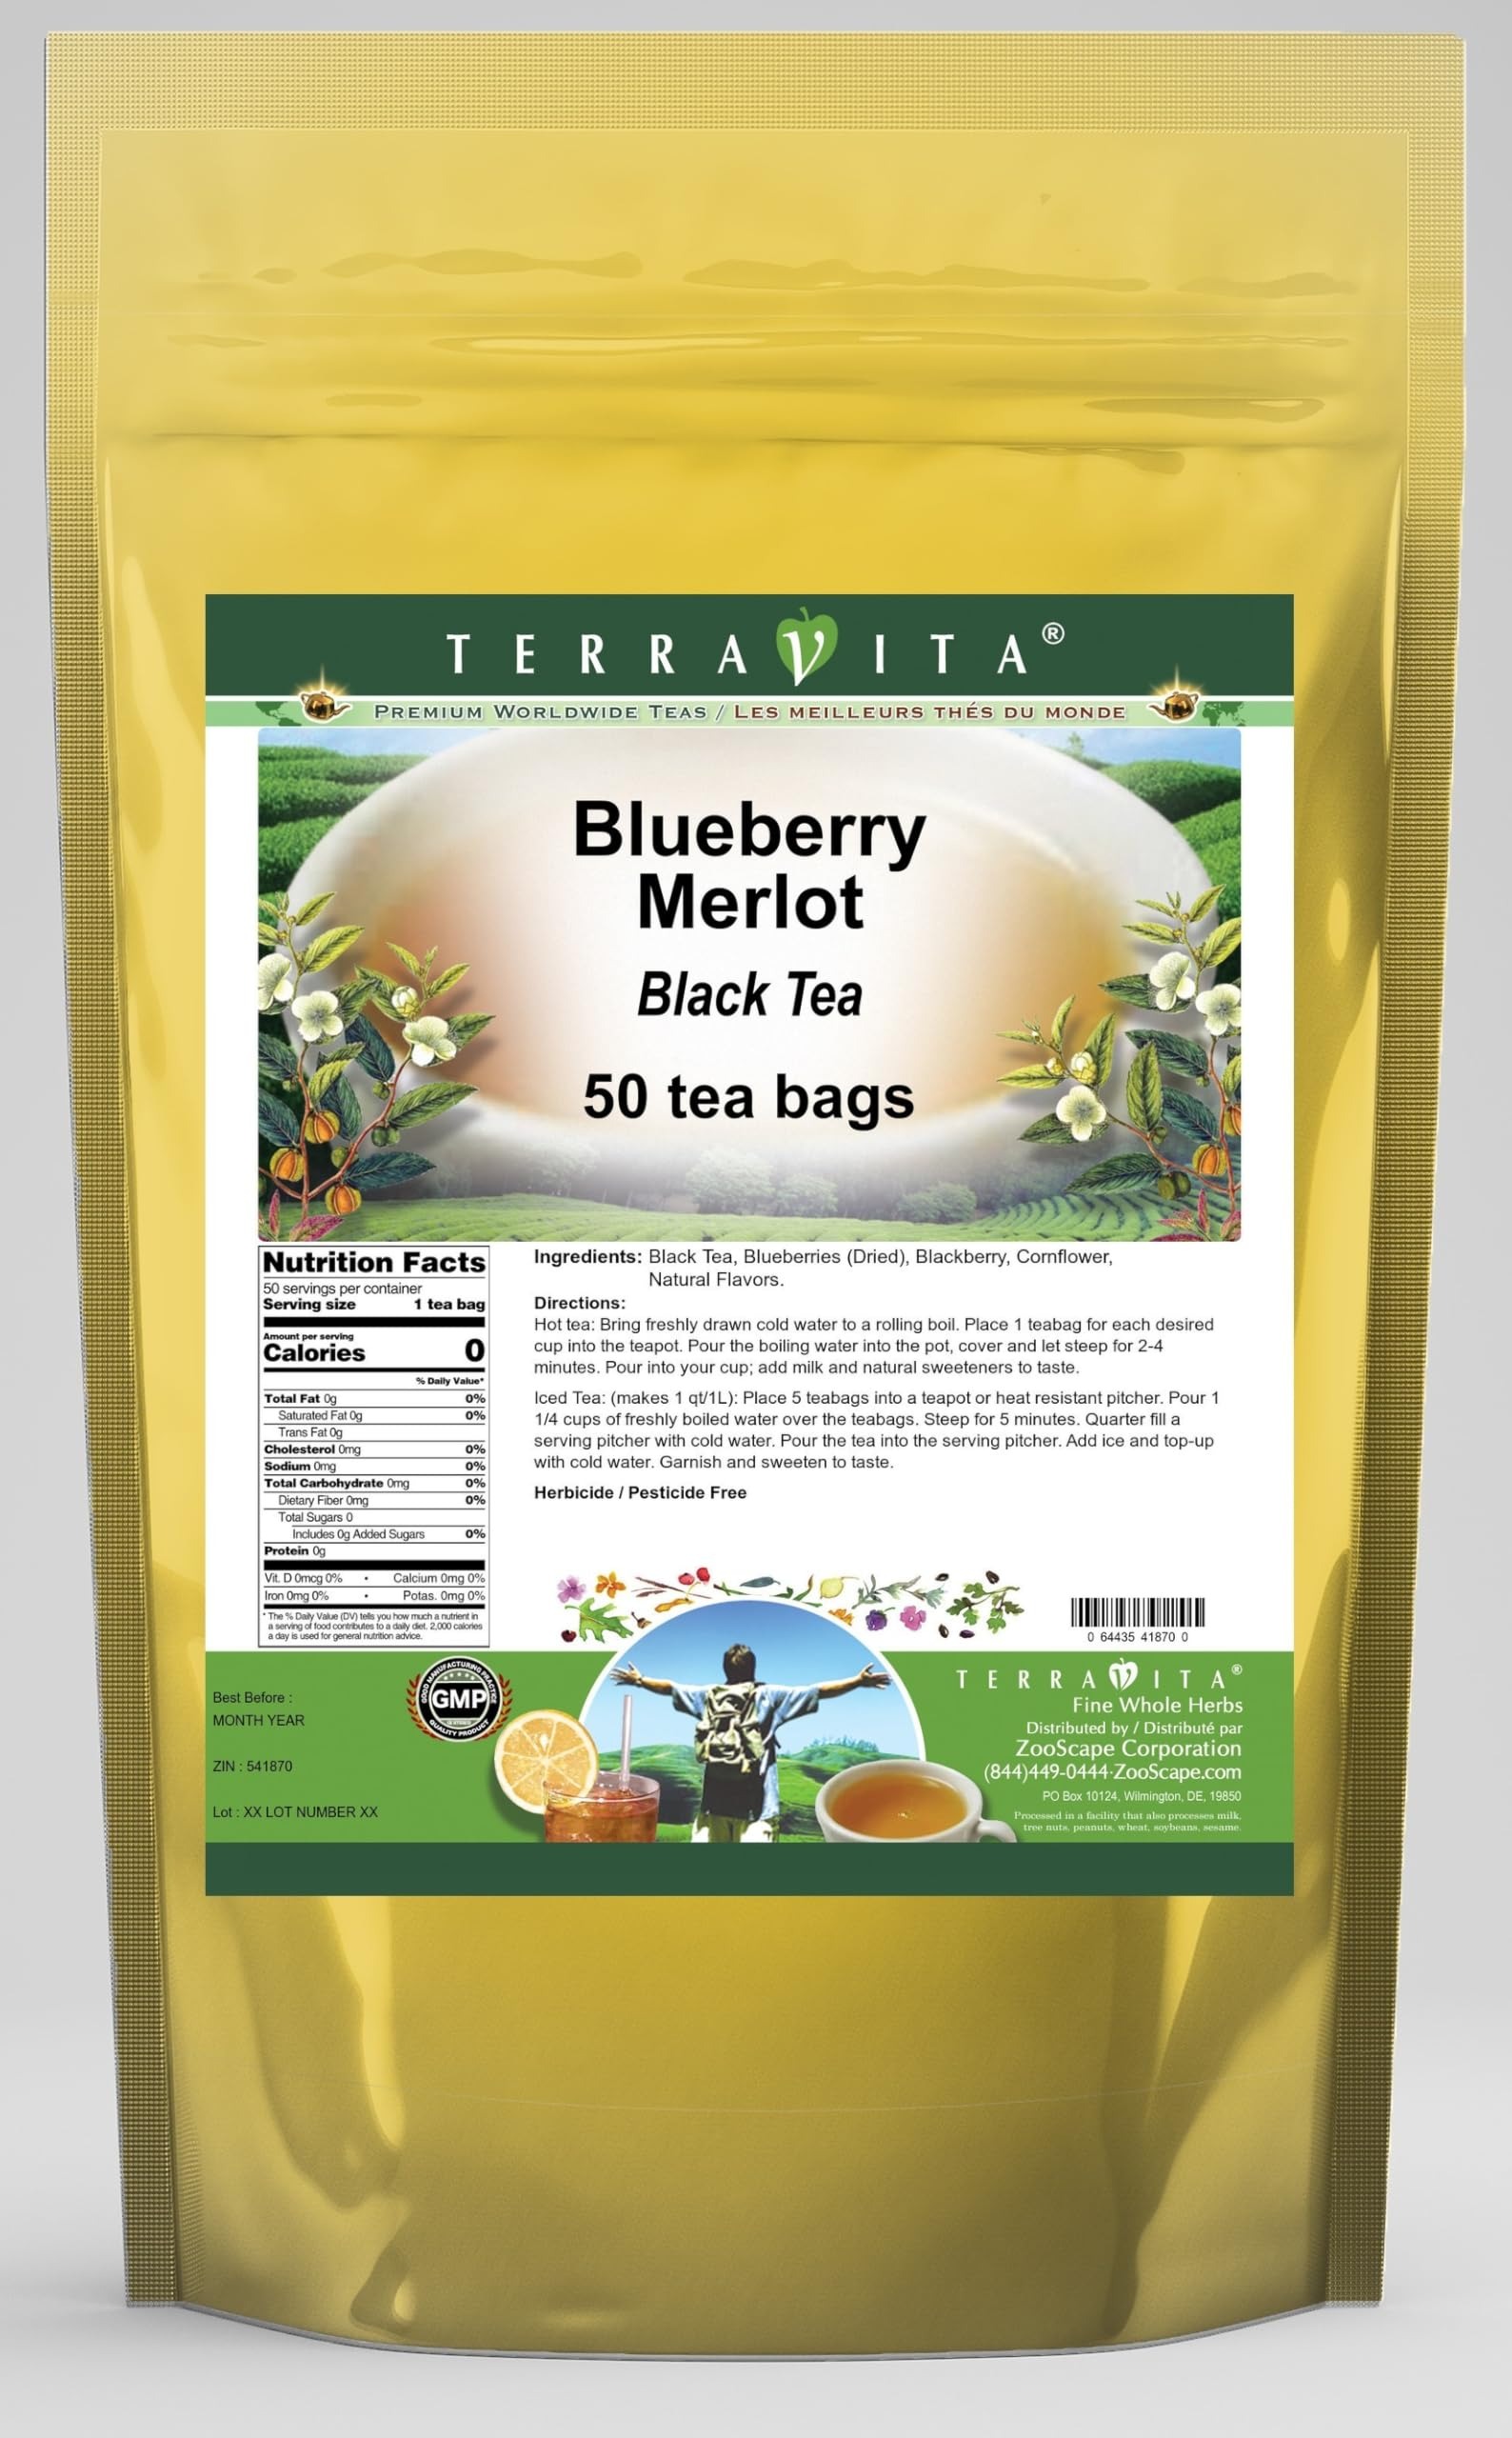
Item Name: Blueberry Merlot Black Tea (50 tea bags, ZIN: 541870) - 3 Pack
Bullet Point 1: Our Blueberry Merlot Black Tea is a tasty flavored Black tea with Blueberries, Blackberry and Cornflower that has a refreshing taste that will impress you! The unique Blueberry Merlot taste is delicious! - Ingredients: Black tea, Blueberries, Blackberry, Cornflower and Natural Blueberry Merlot Flavor.
Bullet Point 2: No fillers.
Bullet Point 3: Manufacturer: TerraVita
Bullet Point 4: Size: 50 tea bags
Bullet Point 5: Black Tea Bags - Packed in a convenient upright pouch!
Product Description: Our Blueberry Merlot Black Tea is a tasty flavored Black tea with Blueberries, Blackberry and Cornflower that has a refreshing taste that will impress you! The unique Blueberry Merlot taste is delicious! - Ingredients: Black tea, Blueberries, Blackberry, Cornflower and Natural Blueberry Merlot Flavor. - Hot tea brewing method: Bring freshly drawn cold water to a rolling boil. Place 1 teabag for each desired cup into the teapot. Pour the boiling water into the pot, cover and let steep for 2-4 minutes. Pour into your cup; add milk and natural sweeteners to taste. - Iced tea brewing method: (to make 1 liter/quart): Place 5 teabags into a teapot or heat resistant pitcher. Pour 1 1/4 cups of freshly boiled water over the teabags. Steep for 5 minutes. Quarter fill a serving pitcher with cold water. Pour the tea into the serving pitcher. Add ice and top-up with cold water. Garnish and sweeten to taste. - TerraVita is an exclusive line of premium-quality, natural source products that use only the finest, purest and most potent ingredients found around the world. TerraVita is hallmarked by the highest possible standards of purity, potency, stability and freshness. All of our products are prepared with the highest elements of quality control, from raw materials through the entire manufacturing process, up to and including the moment that the bottles or bags are sealed for freshness and shipped out to you. Our highest possible standards are certified by independent laboratories and backed by our personal guarantee. - TerraVita exists to meet and ensure your family's health and wellness without the harmful effects of chemicals and health products. We strive to make all of our products affordable and reliable and are constantly searching the market to maintain our affordability and
Value: 150.0
Unit: Count

Price: 77.04